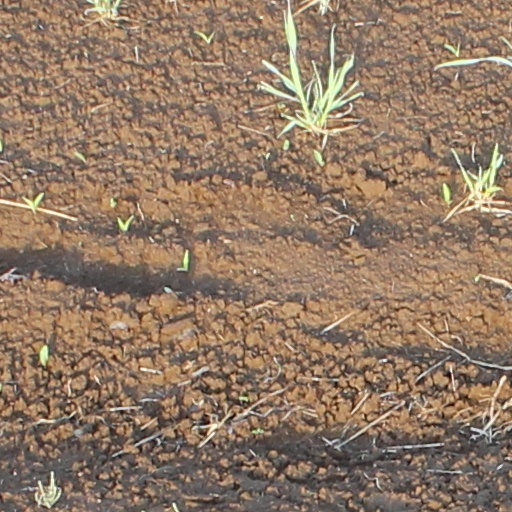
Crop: wheat